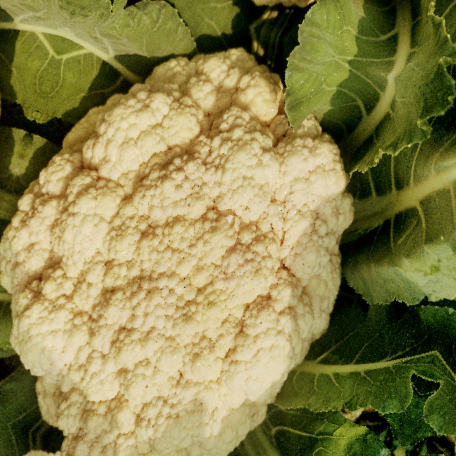
Label: Disease Free